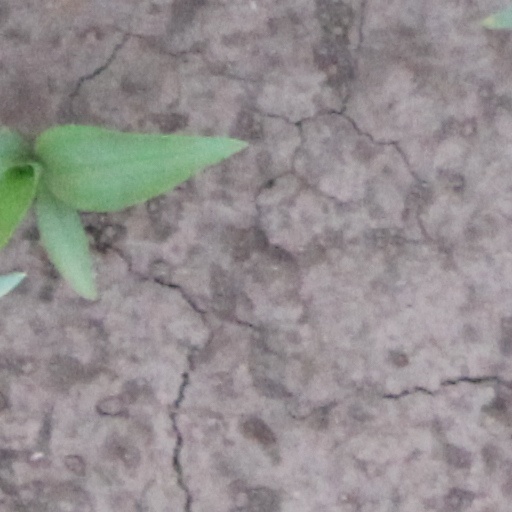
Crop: wheat